Olimpio Otero Vergés

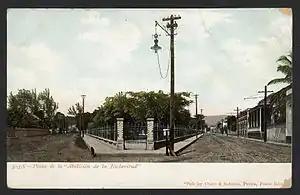
The postcard above was one of the items made and sold at Otero's Bazar Otero in 1908

Otero founded the first publishing house to publish and distribute Puerto Rican music, called Bazar Otero, on Calle Atocha. His efforts made possible the circulation and distribution of music from the most important composers of his time, such as Manuel Gregorio Tavarez and Juan Morel Campos. The Bazar was also a gathering point for musicians of the area. One of Otero's better known musical compositions is "La Cuñadita".